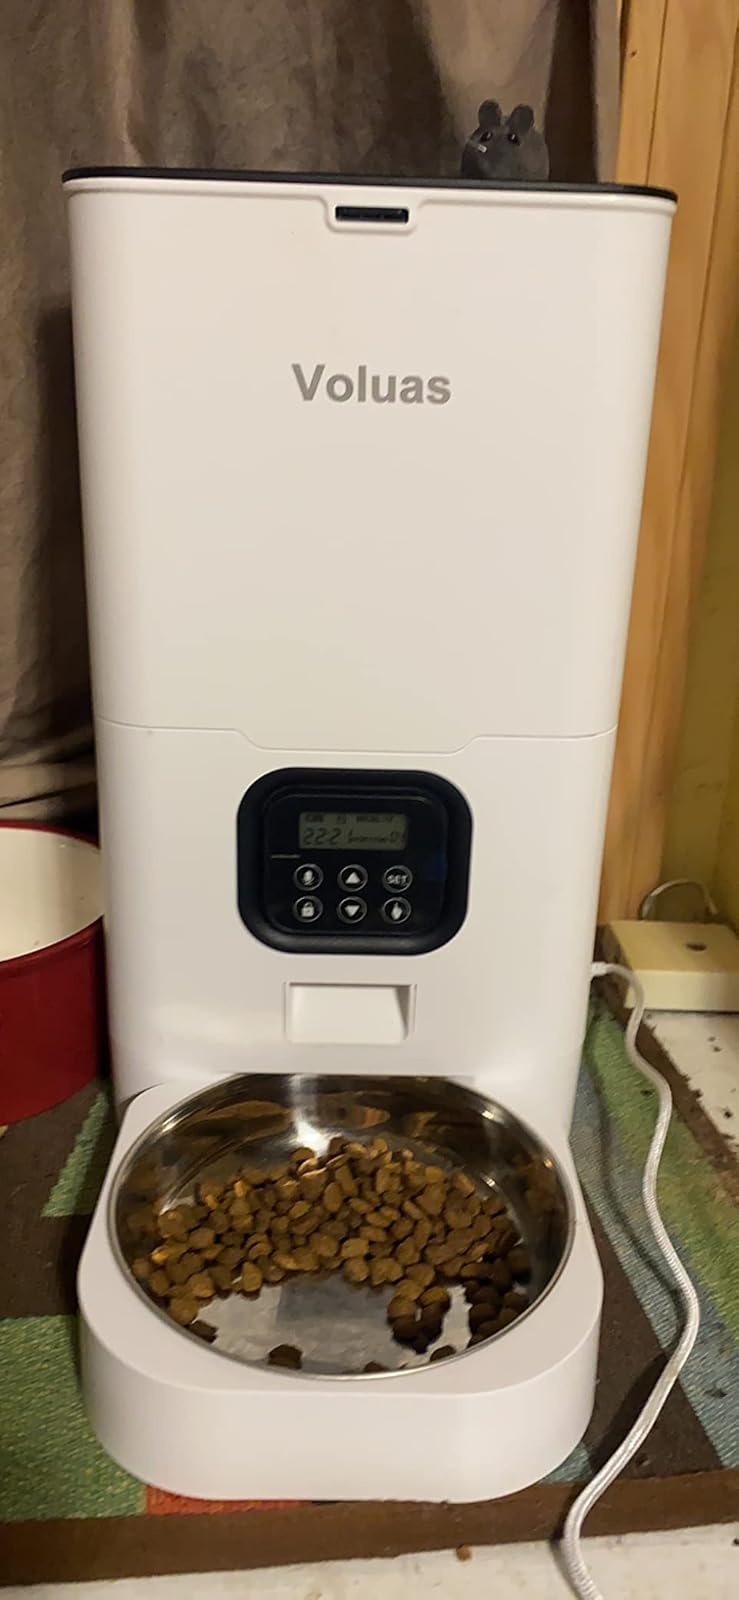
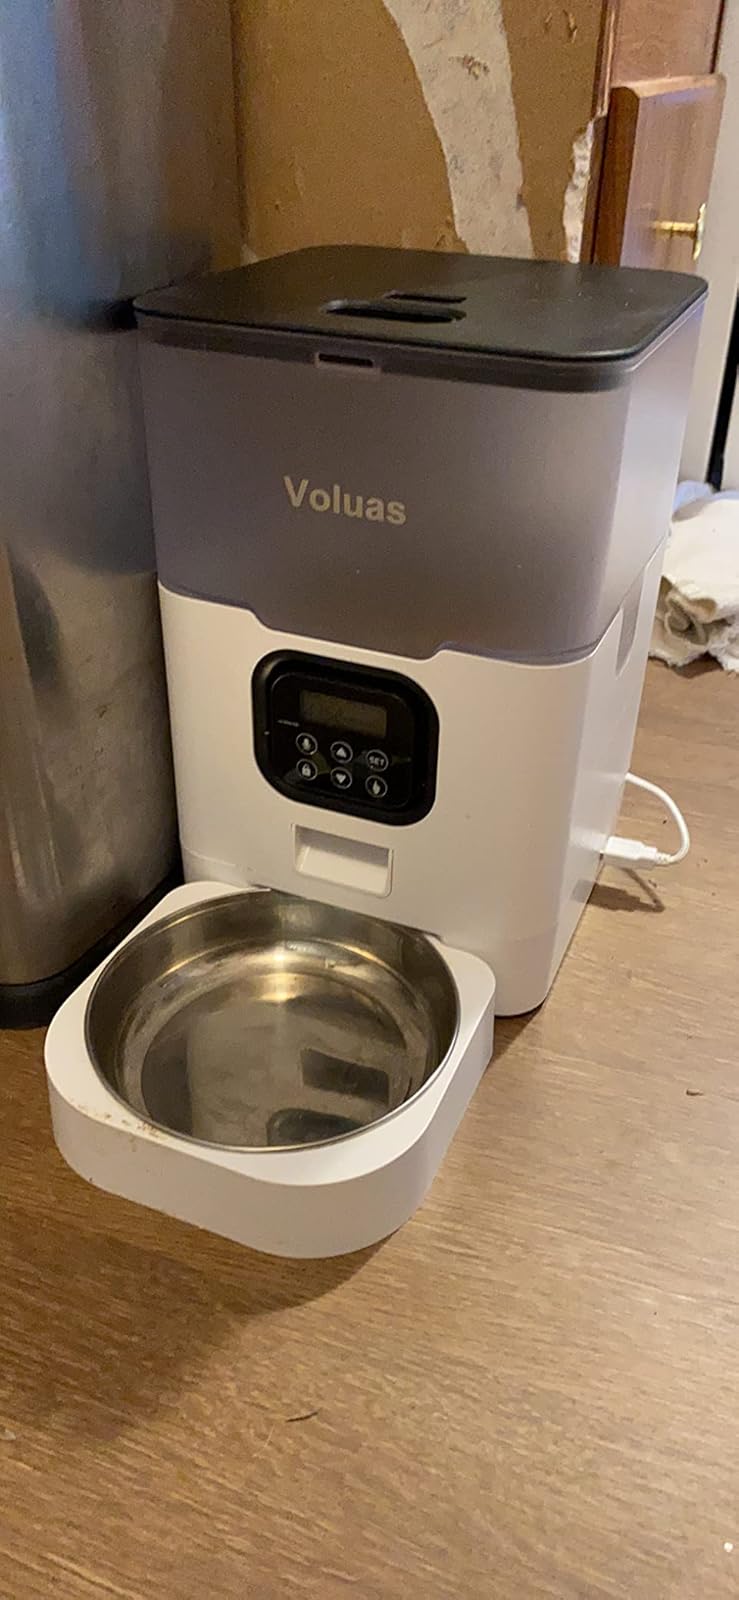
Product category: items_feeder
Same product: no